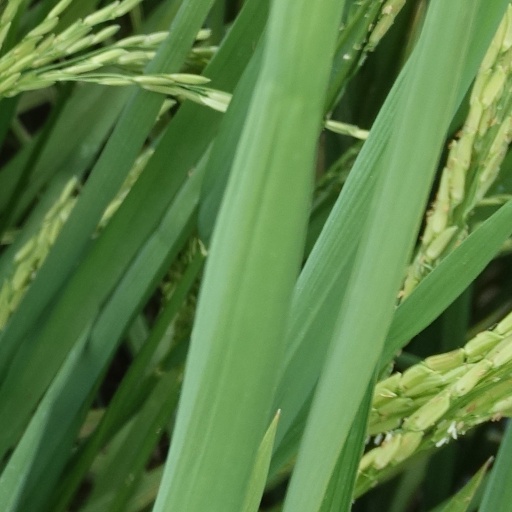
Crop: rice